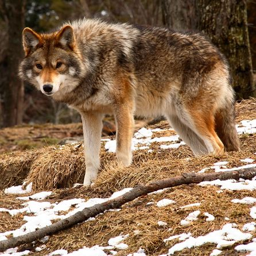
coyote looking at industry on a spring day